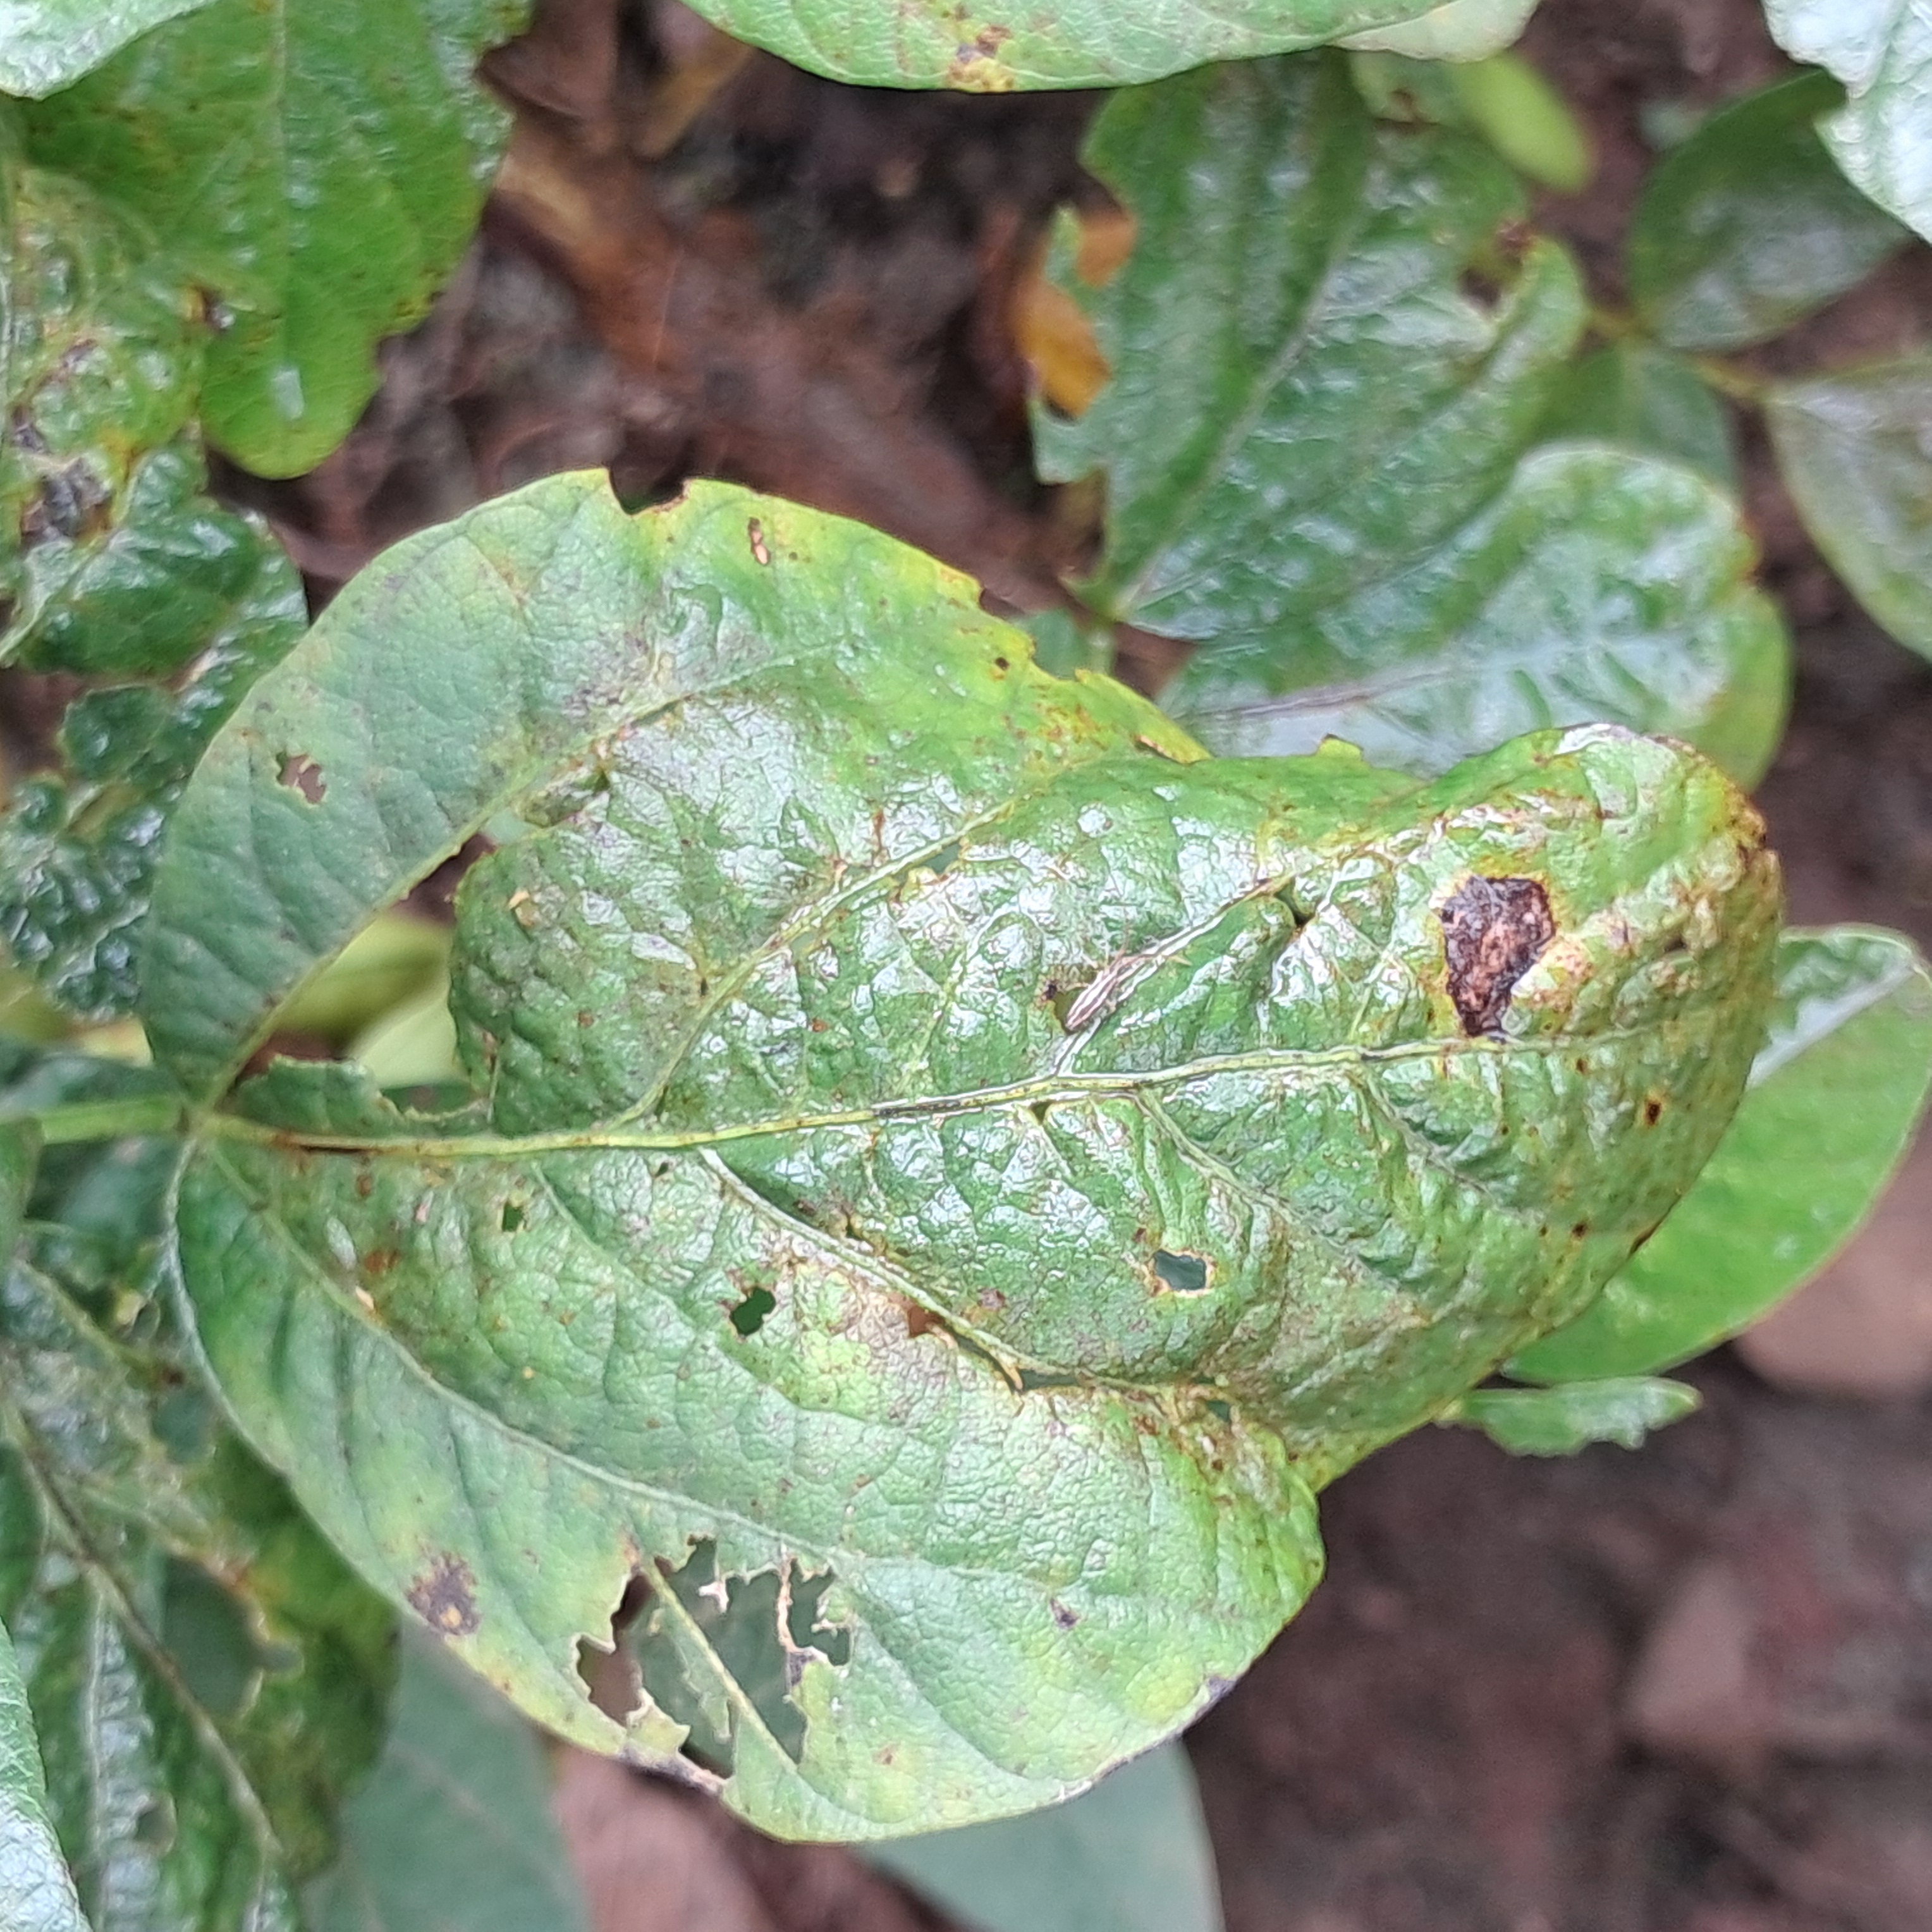
Label: Rust